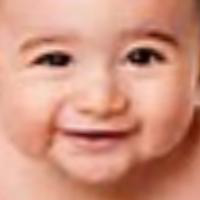
Age group: age 01-10